Mitra Mitrović

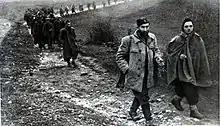
Mitra Mitrović on the far right of the image

The daughter of a railway official, she was born in Požega. Her father died of typhus during World War I and her mother was left to raise the five children. With the help of a scholarship, Mitrović was able to study at the University of Belgrade Faculty of Philosophy, earning a degree in Serbo-Croatian language and literature in 1934. In 1933, she joined the Communist Party of Yugoslavia. She was arrested several times and, as an anti-fascist, was imprisoned following the German occupation of Serbia but managed to escape.